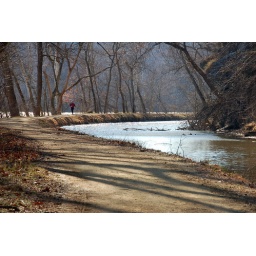
Bare trees flanked by water on both sides makes for great winter running